Scouting/USA

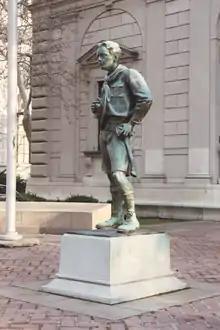
"The Ideal Scout"

With the inclusion of girls in the Exploring program, and in an effort to appeal to underserved communities (i.e. Latino, African Americans, Asian Americans, Native Americans, and Native Hawaiians) the national headquarters said, "The word 'boy' is objectionable to minorities, our young adult (male and female) leaders and naturally to the young women enrolled in our coed Exploring program."